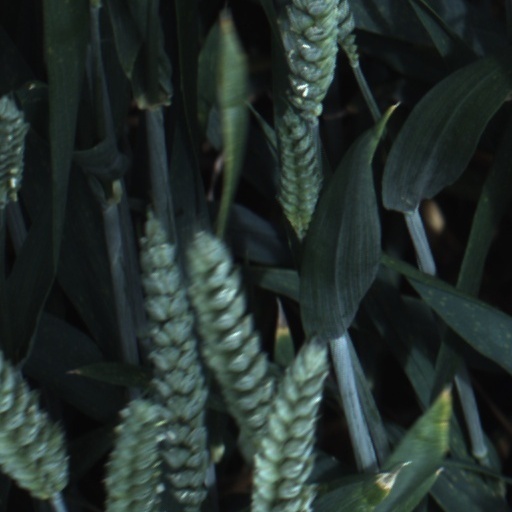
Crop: wheat